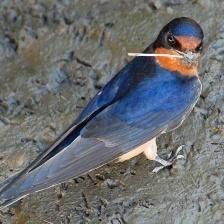
Species: BARN SWALLOW
Scientific name: HIRUNDO RUSTICA